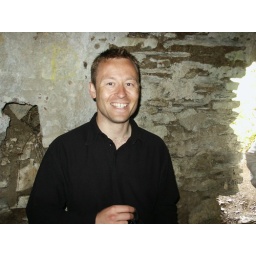
Happy to have escaped the pitch black tunnels beneath the castle